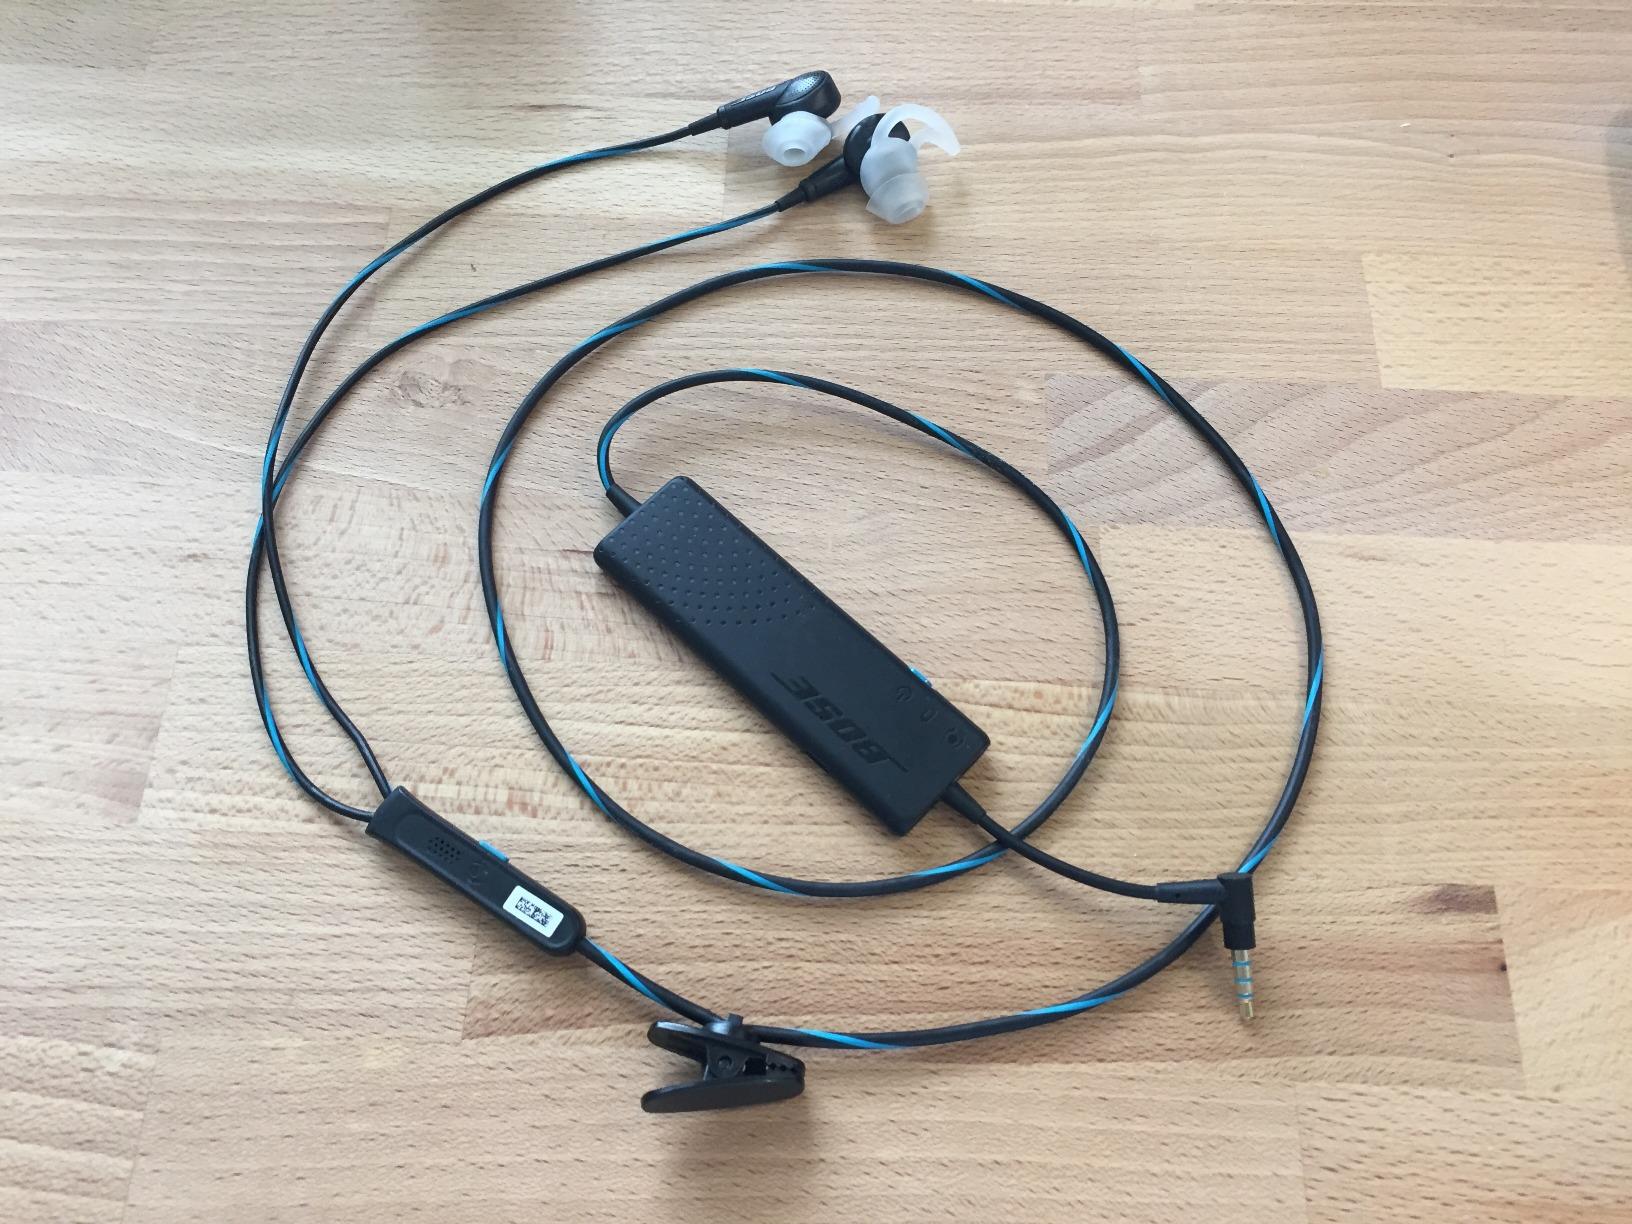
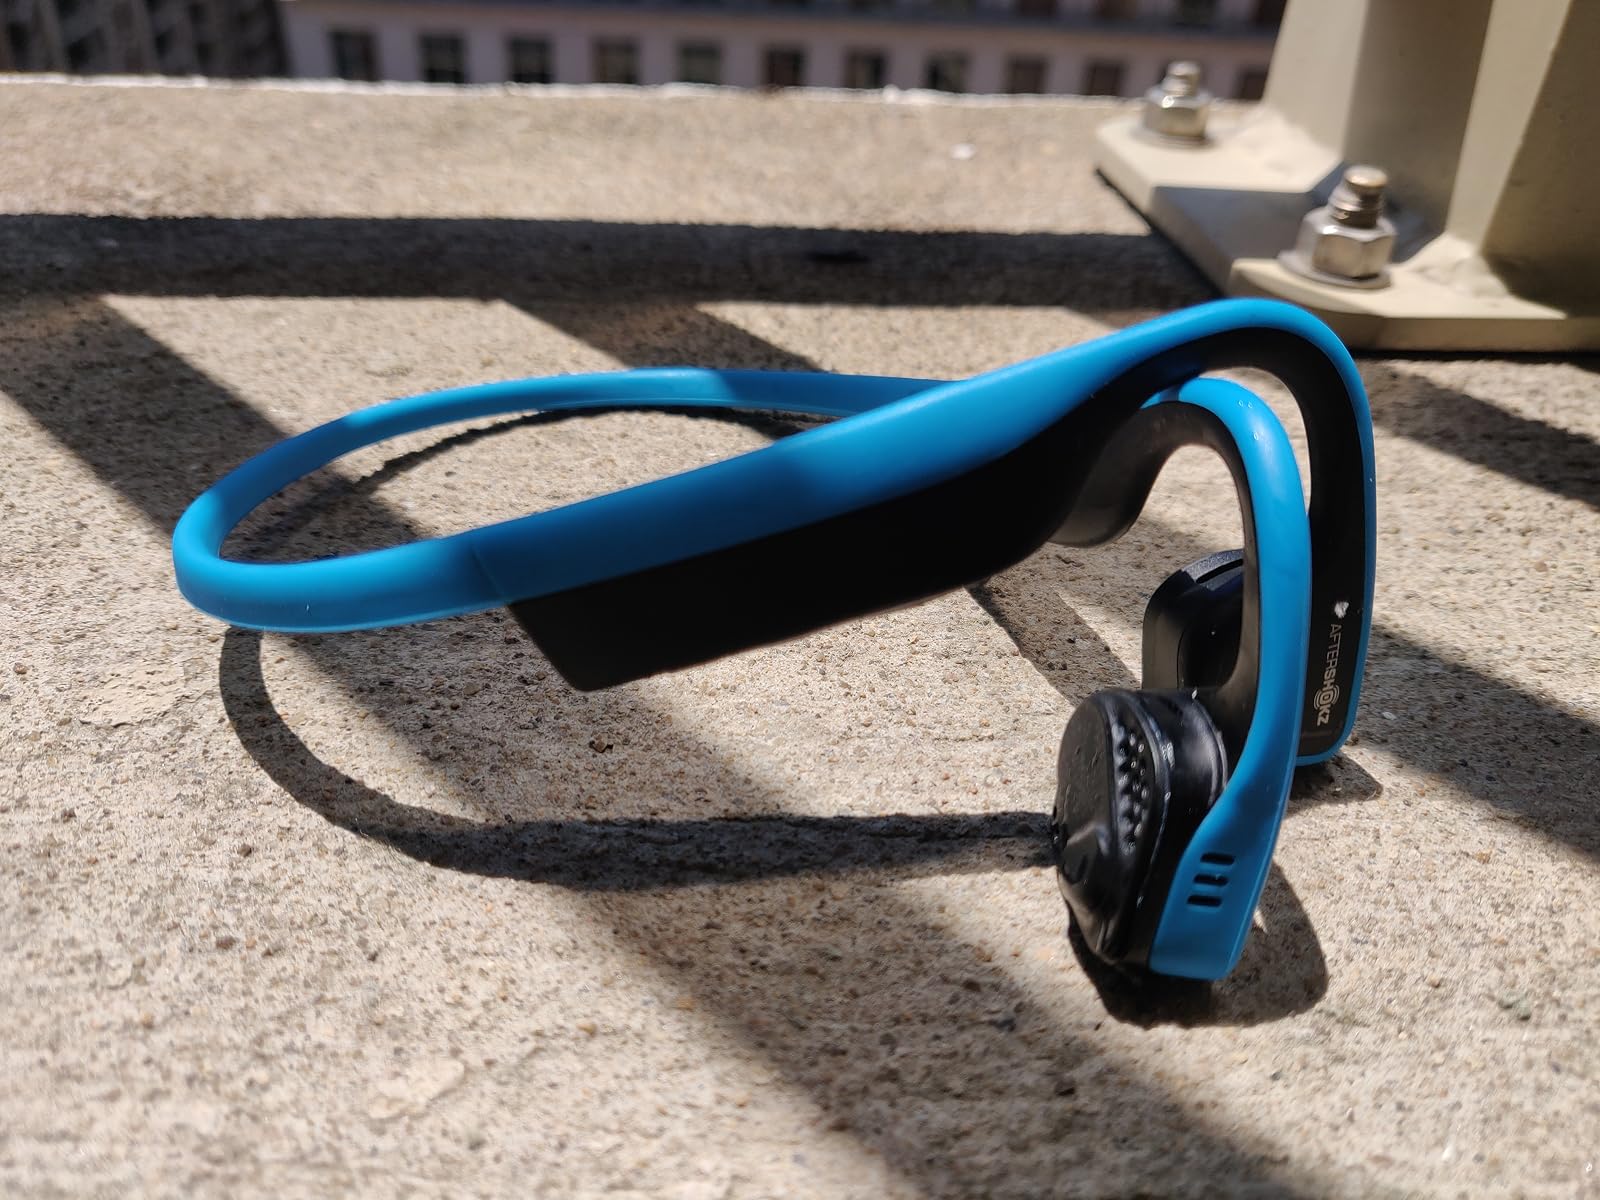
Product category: headphones
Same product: no